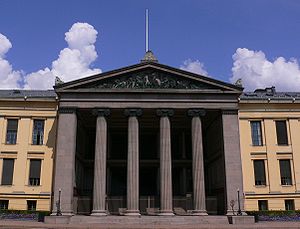
Oslo / Erhvervsliv / Uddannelse
Universitetsbygningerne ved Karl Johans gate har fra 1850'erne været tilholdssted for Universitetet i Oslo, men siden 1930'erne har hovedparten af virksomheden været placeret i Blindern i den nordlige del af byen.
Oslo er en kommune og et eget fylke i Norge samt landets hovedstad og største by. Byen blev grundlagt i første halvdel af det 11. århundrede, og den blev hovedstad i 1314. Efter bybranden i 1624 blev byen flyttet nogle stenkast mod vest og anlagt under navnet Christiania, mens det oprindelige Oslo beholdt sit navn som et område uden for byen. Under byudvidelsen i 1859 blev forstaden Oslo indlemmet i Christiania, og fra 1925 blev Oslo igen navnet på Norges hovedstad.